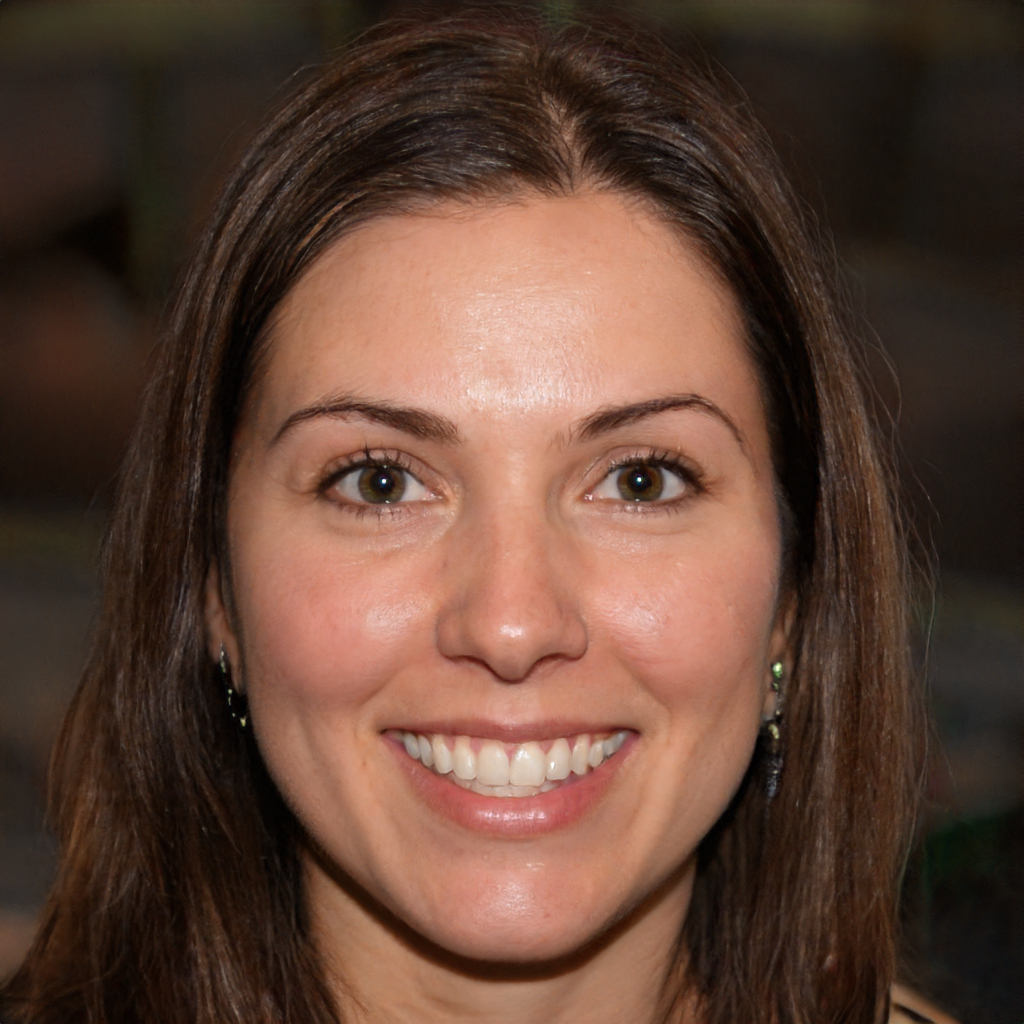
Label: No Watermark